132nd Wing

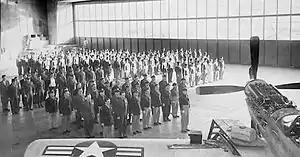
132nd Fighter Wing formation in the 1940s

The redesignated group was formed with three fighter squadrons, consisting of the 124th Fighter Squadron at Des Moines; the 174th Fighter Squadron at Sioux City, and the 175th Fighter Squadron at Sioux Falls, South Dakota. Engaged in routine training exercises, and was upgraded to F-84B Thunderjet jet aircraft in early 1948.